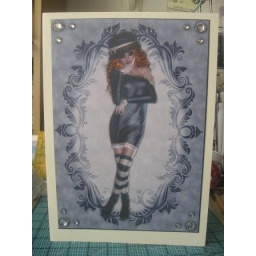
lady in hat topper blue